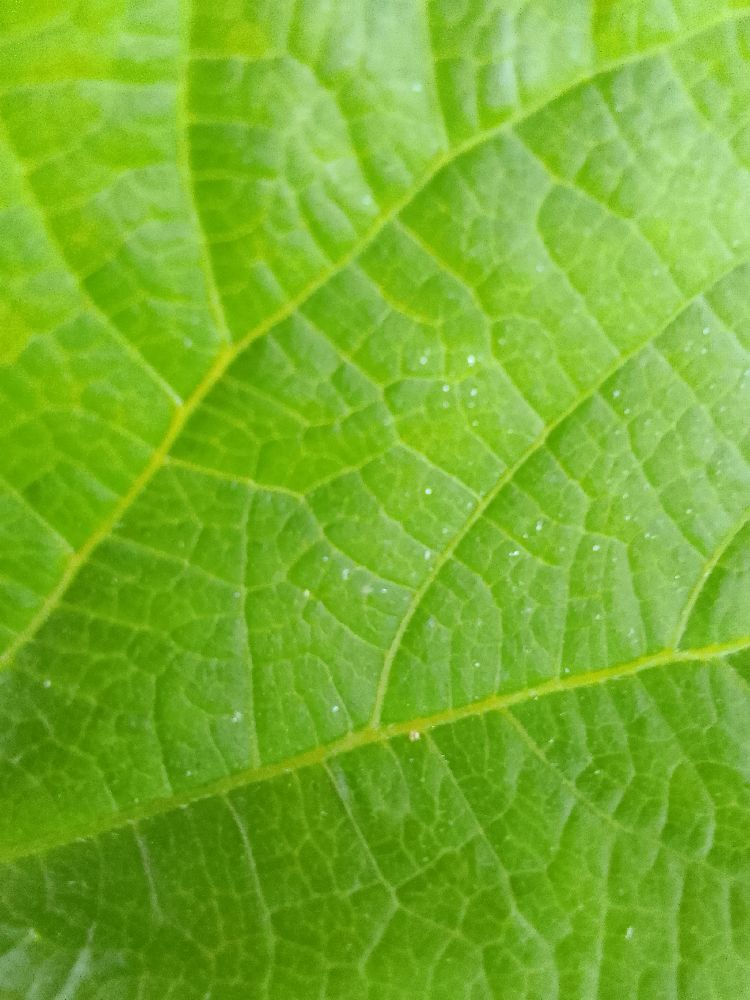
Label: healthy